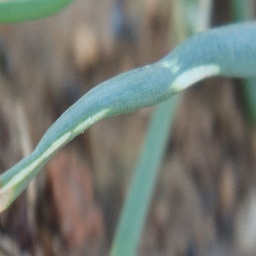
Label: Iris yellow virus